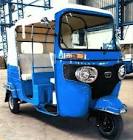
Vehicle type: Auto Rickshaws